Culture of Paraguay

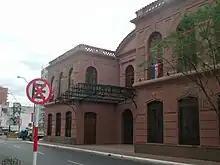
Municipal Theatre Ignacio A. Pane, one of the oldest theaters in the capital, Asunción.

French philosophical theories became popular with Latin American intellectuals as the Spanish Empire was coming to an end. Arturo Ardao mentions that Condillac was held in high regard by the people of Paraguay.